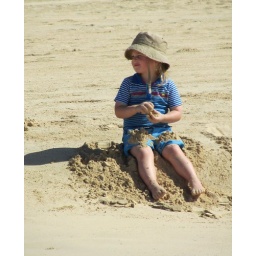
our gorgeous boy playing in the sand